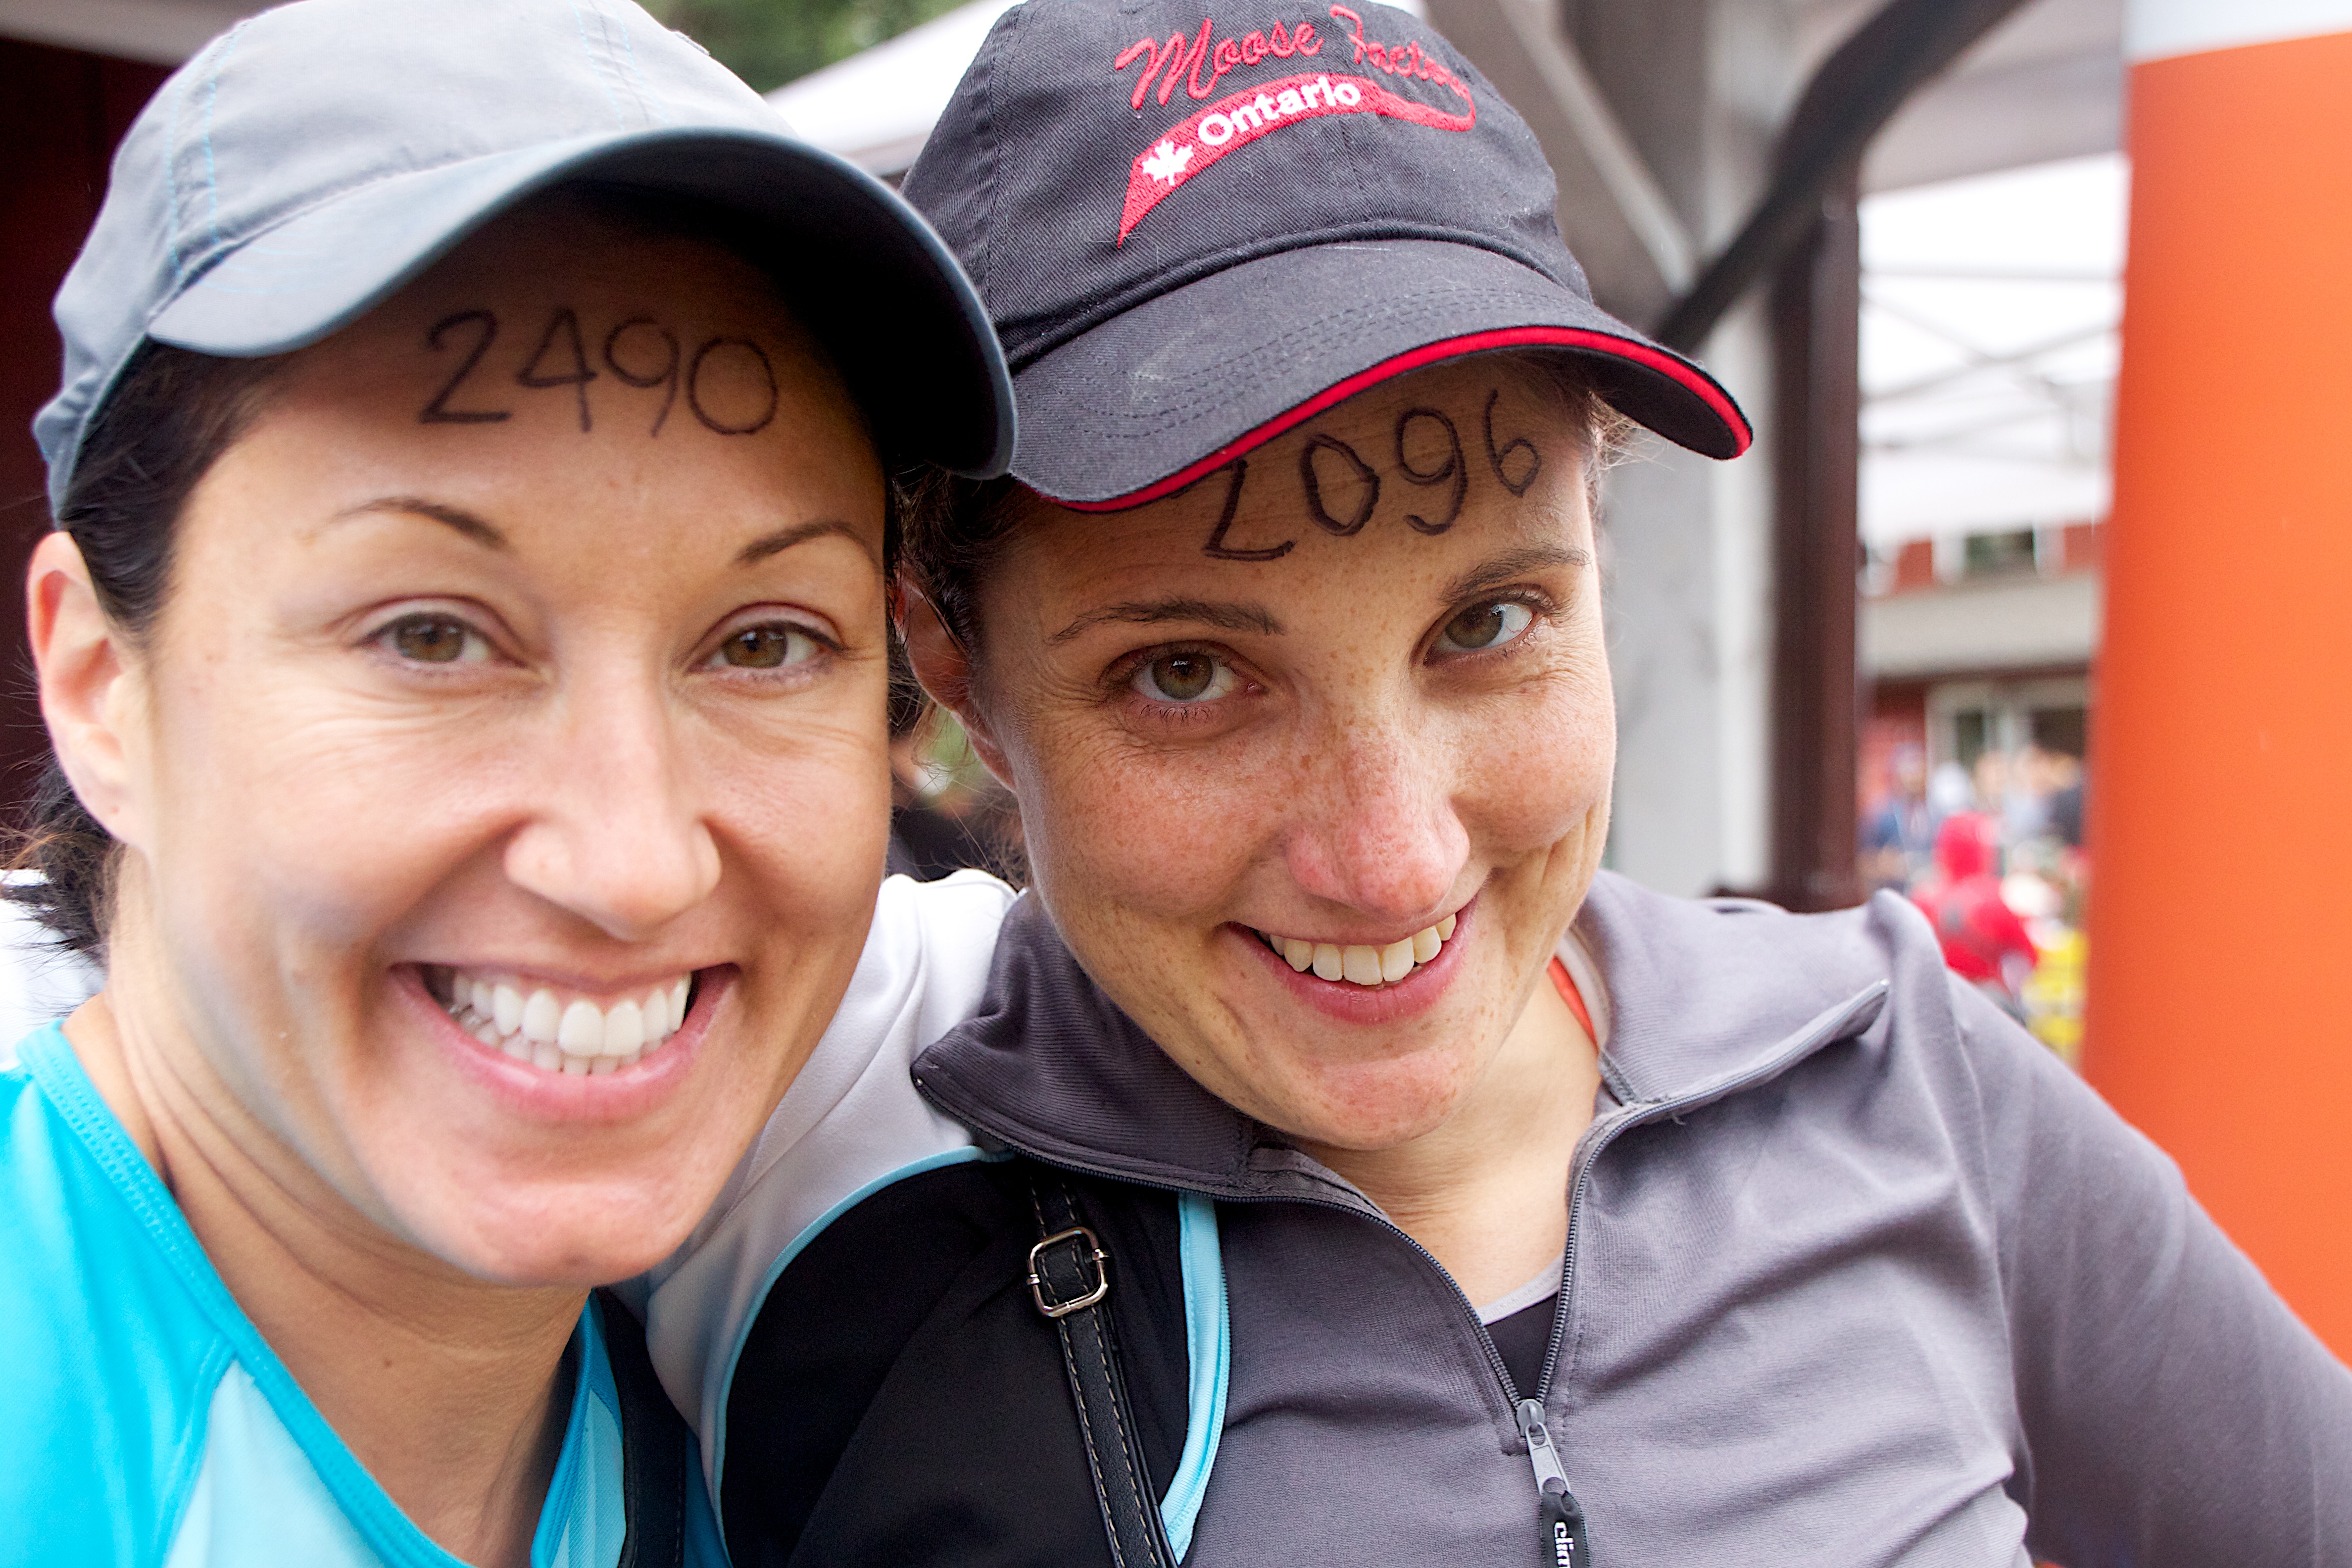
man, person, people, male, child, facial expression, smile, family, jockey, spartanrace